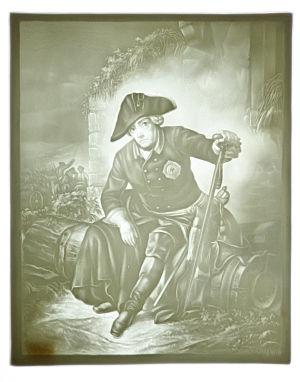
Une lithophanie est une œuvre gravée ou moulée en porcelaine très fine et translucide qui ne peut être vue clairement que rétro-éclairée par une source de lumière. Il s'agit d'une représentation ou une scène en intaille qui apparaît en grisaille.